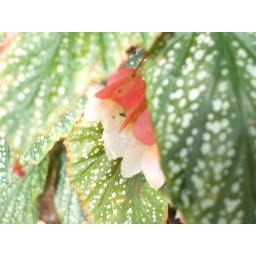
In the green house of the botanical garden, a delicate flower in hidding